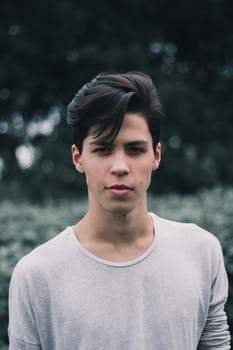
Label: No Watermark